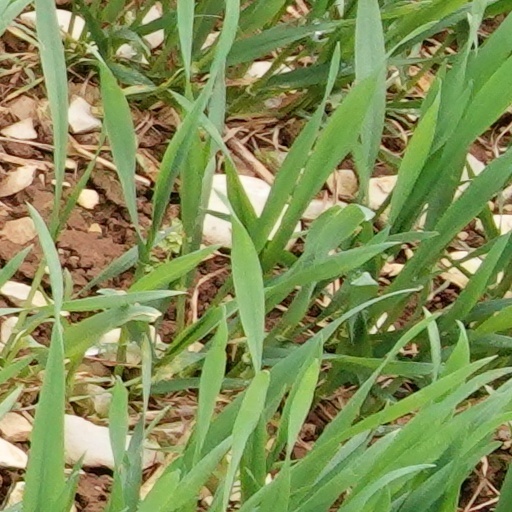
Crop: wheat